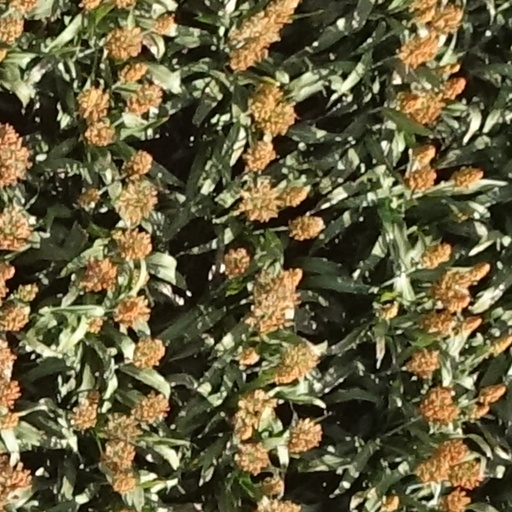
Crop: sorghum